Hazen Bay

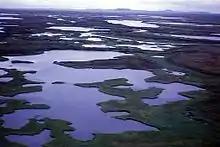
Hazen Bay

Hazen Bay is a bay of the Bering Sea in the U.S. state of Alaska. It is located southeast of Hooper Bay and was named for Gen. William Babcock Hazen, U.S. Army Chief Signal Officer, in 1878 by E. W. Nelson of the United States Signal Services.